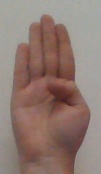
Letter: kaaf